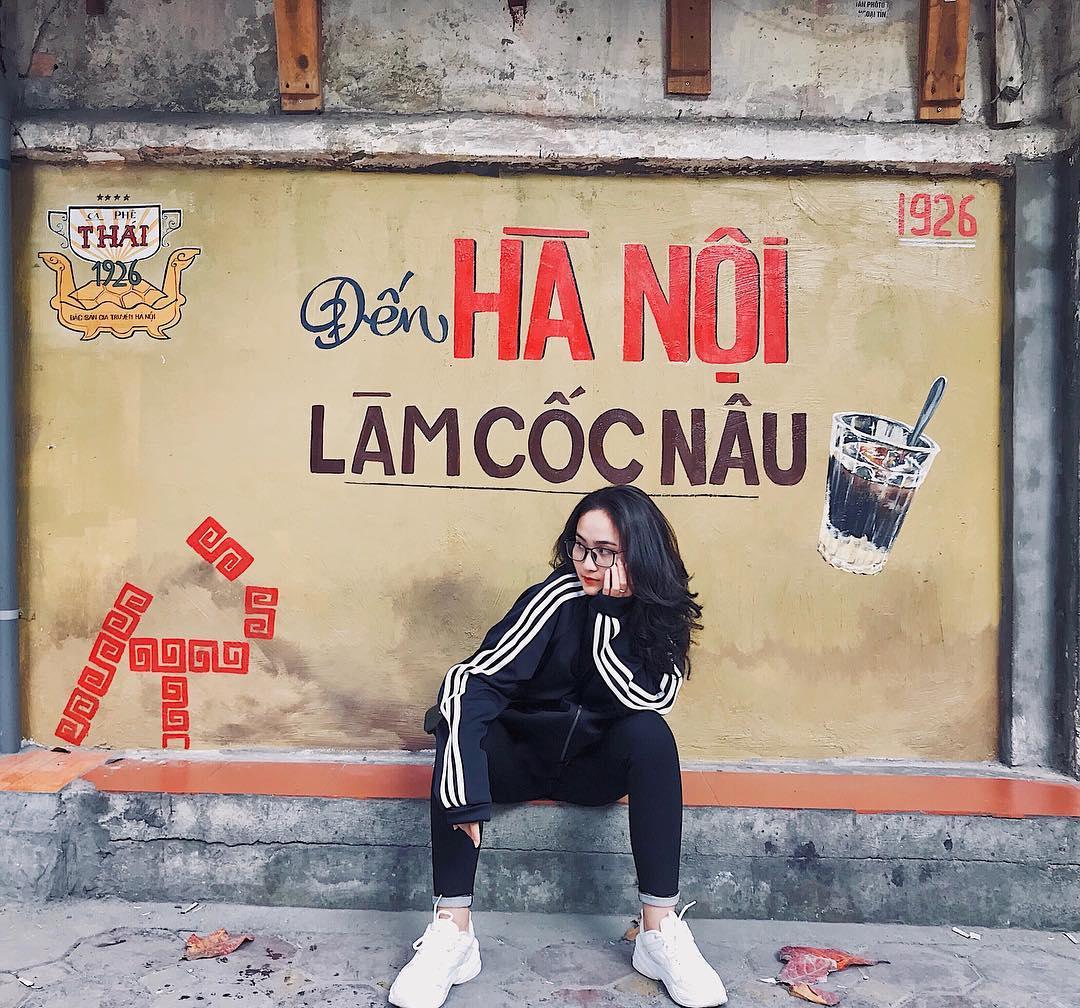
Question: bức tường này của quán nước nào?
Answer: quán cà phê thái